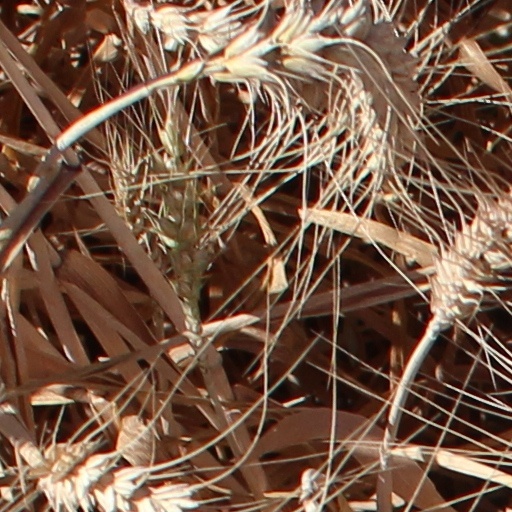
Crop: wheat